Anna Calvi

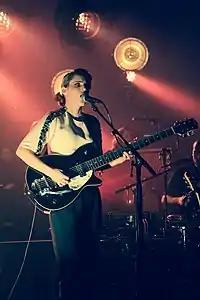
Calvi performing in London, 2014

Calvi began 2014 with a tour of the UK in February before heading to Europe throughout March. "The Guardian" gave Calvi's February performance at London's Troxy theatre a four star review, stating that it "confirm[ed] Calvi as a modern guitar hero of exceptional talent and imagination". After the show at the Troxy, Calvi played an intimate "solo show" to 150 fans at the George Tavern. Reviewing this special performance, Gigwise said that "up close and personal, the microscope highlights the nuances and flourishes that make Calvi the rarest of talent". On 24 March 2014, Calvi announced two shows in May in Sydney and Melbourne, as part of her Australian tour. She also performed on 1 June as a vocal guest alongside the Heritage Orchestra for their Giorgio Moroder tribute. Calvi returned to Glastonbury Festival on 28 June 2014 for a performance on the Park stage.